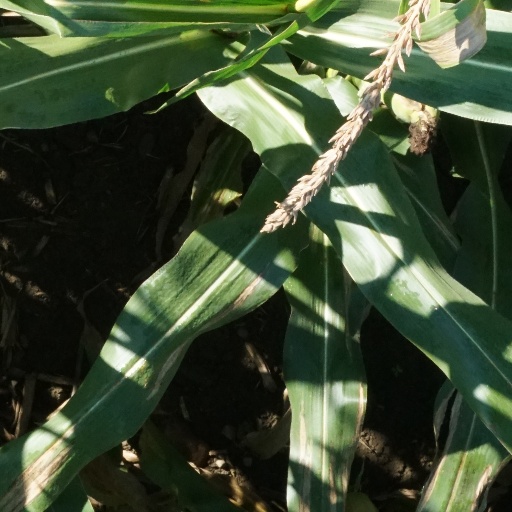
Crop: maize; corn